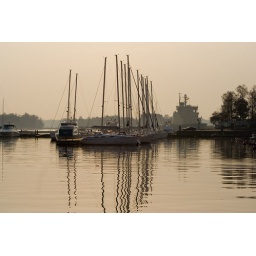
Sailing ships, speed boat, ice breaker, cars... Sorry, I didn't get train or airplane in ;)